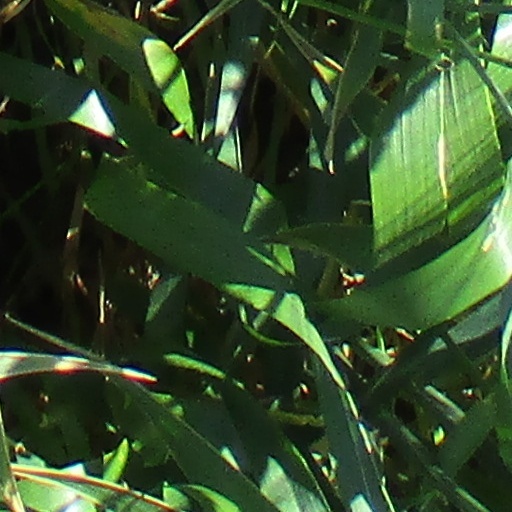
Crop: wheat